Ypati

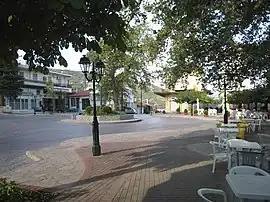

Ypati is a village and a former municipality in Phthiotis, central peninsular Greece. Since the 2011 local government reform it is part of the municipality of Lamia, of which it is a municipal unit. The municipal unit has an area of 257.504 km. In 2021 its population was 3,537 for the municipal unit, and 440 for the settlement of Ypati itself. The town has a long history, being founded at the turn of the 5th/4th century BC as the capital of the Aenianes. During the Roman period the town prospered and was regarded as the chief city of Thessaly, as well as a bishopric. It was probably abandoned in the 7th century as a result of the Slavic invasions, but was re-established by the 9th century as Neopatras. The town became prominent as a metropolitan see and was the capital of the Greek principality of Thessaly in 1268–1318 and of the Catalan Duchy of Neopatras from 1319 to 1391. It was conquered by the Ottomans in the early 15th century and remained under Ottoman rule until the Greek War of Independence.